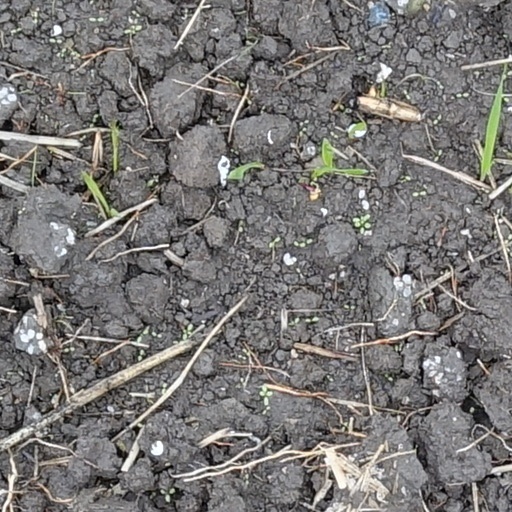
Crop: wheat